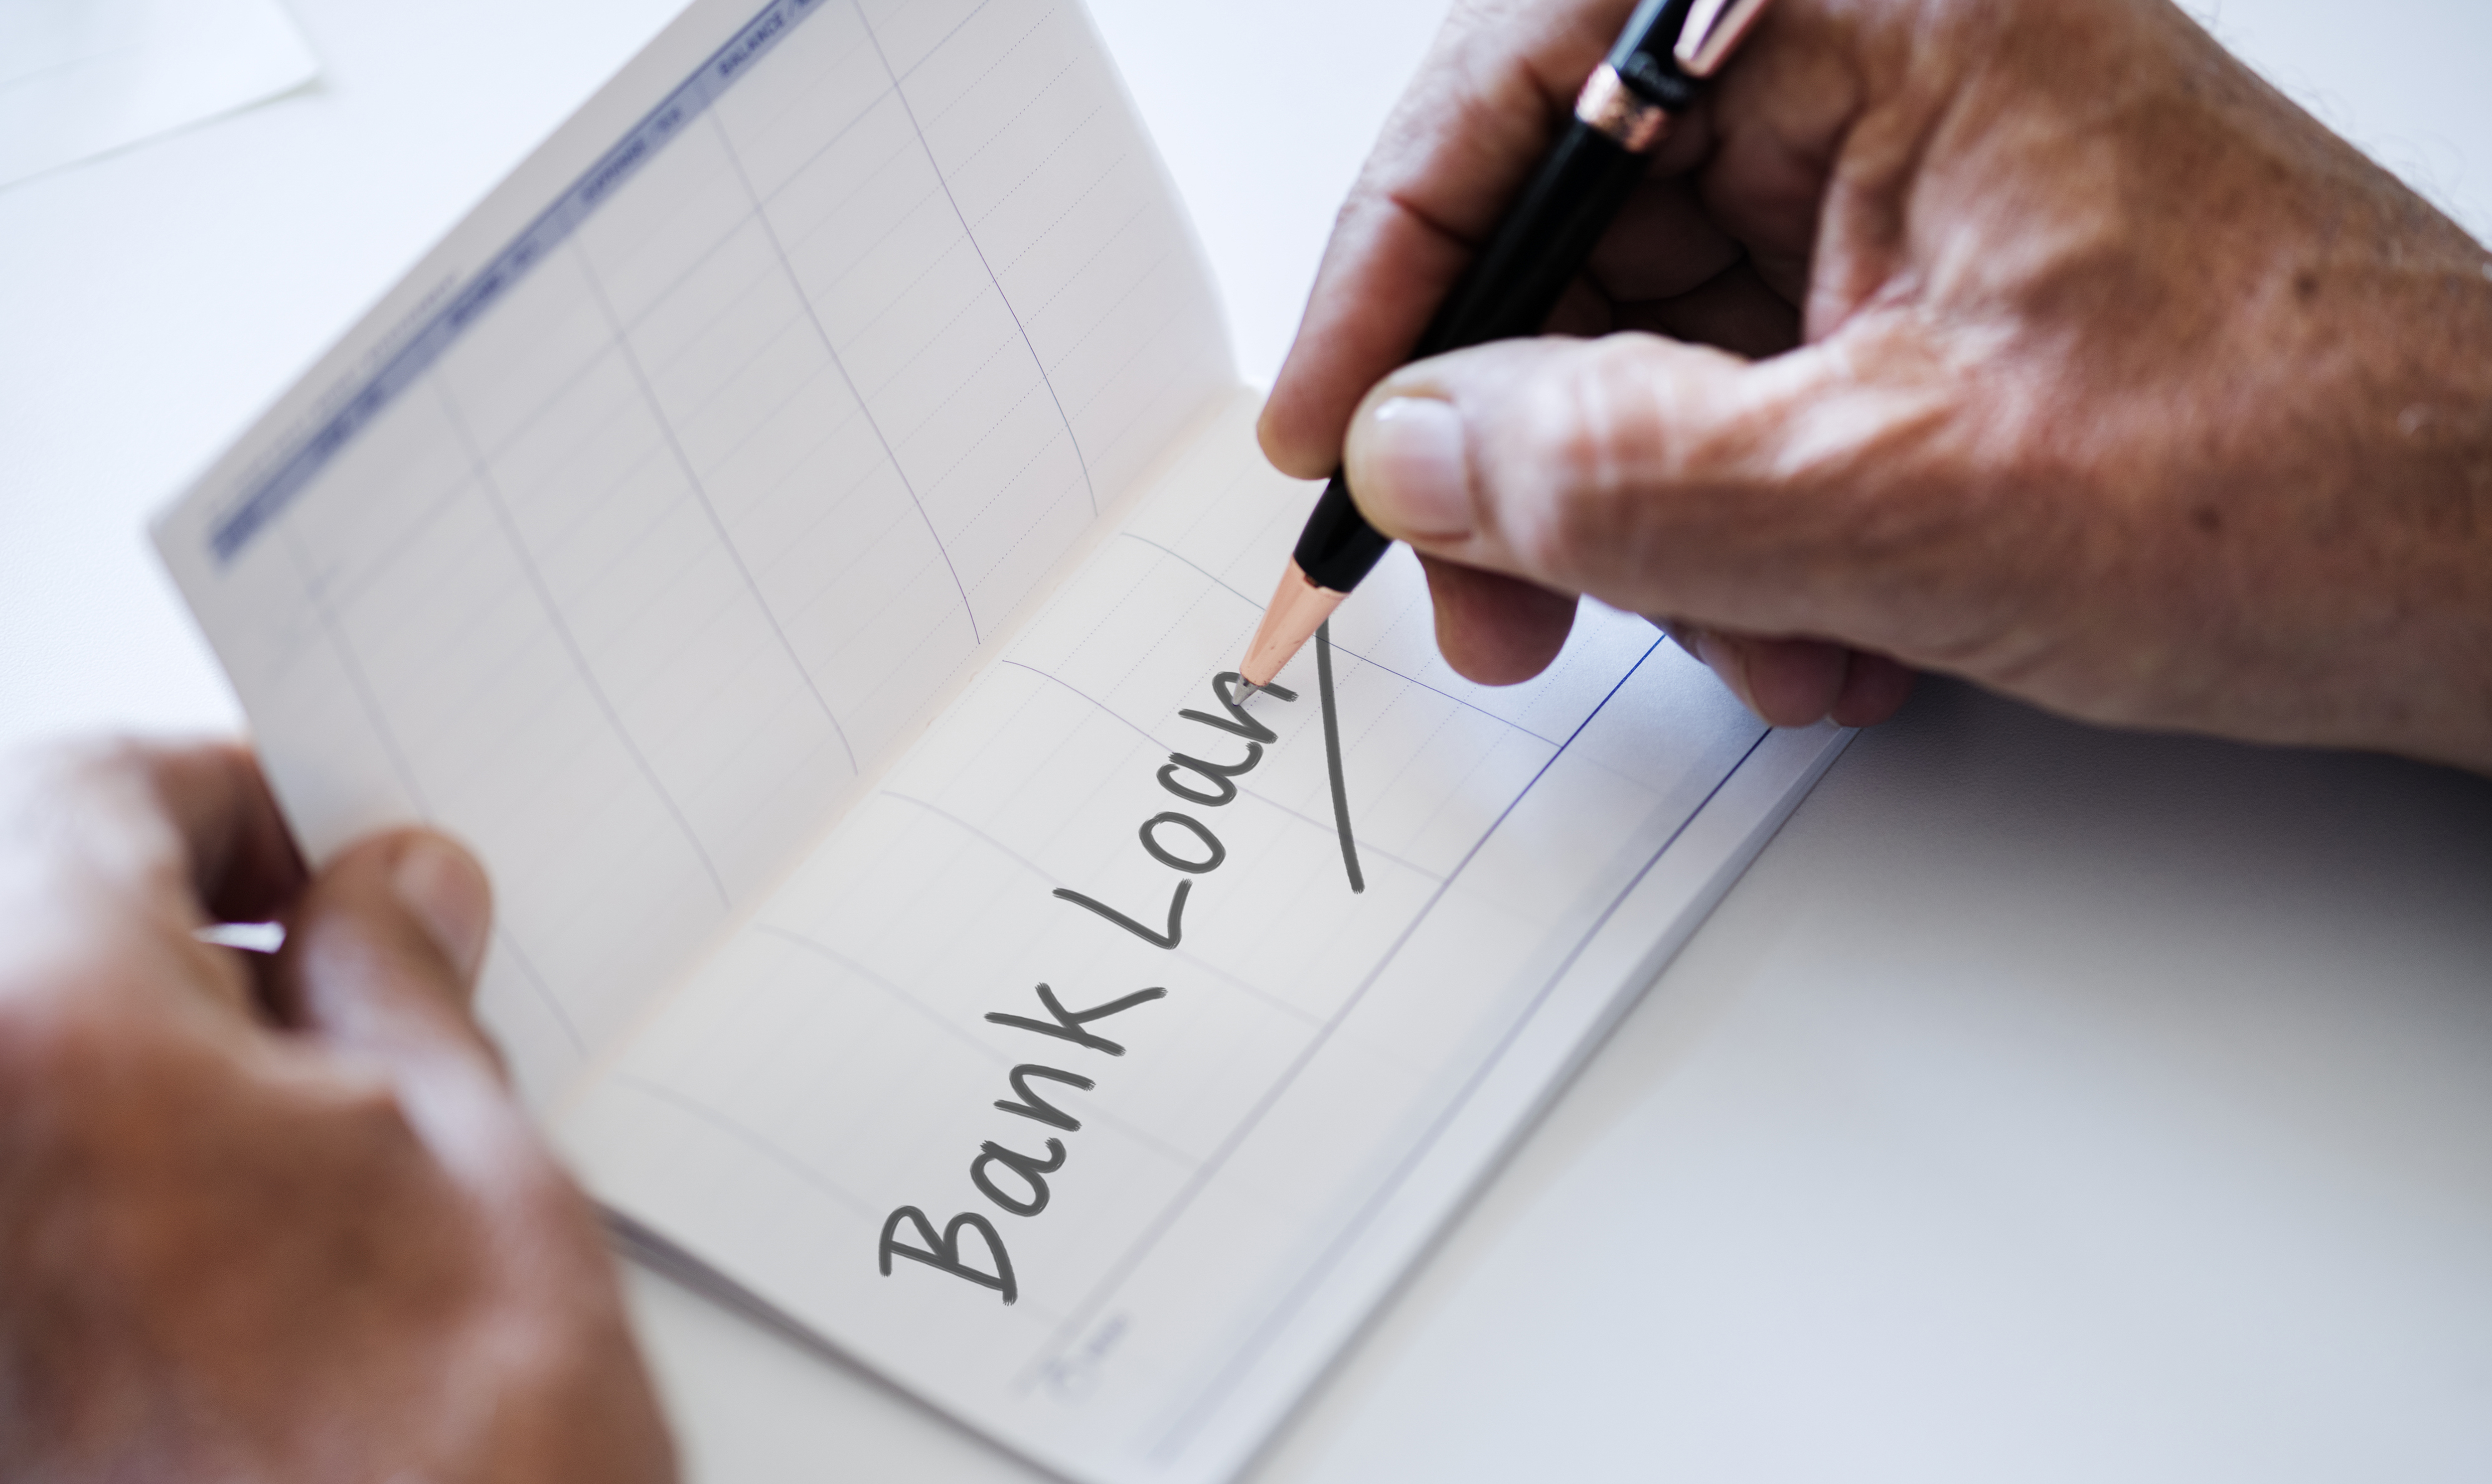
account, america, american, bank, bankbook, business, caucasian, checking, closeup, english, european, finance, financial, german, hands, investment, isolated, isolated on white, money, office, passbook, pen, russian, savings, westerner, white, white background, writing, text, handwriting, font, hand, design, writing instrument accessory, Material property, calligraphy, finger, nail, paper